Construction of Mount Rushmore

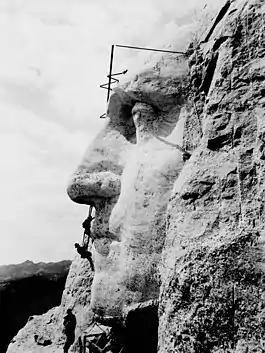
Construction on the George Washington portrait at Mount Rushmore, c. 1932

The construction of Mount Rushmore National Memorial began on October 4, 1927, and took 14 years to complete. The sculptor of the memorial was Gutzon Borglum, the son of Danish immigrants. He chose the two most famous presidents, George Washington and Abraham Lincoln, and chose Thomas Jefferson because of the 1803 Louisiana Purchase (which included the land that became South Dakota). Theodore Roosevelt was suggested by United States president Calvin Coolidge. Borglum's original design was intended to go down to their waists, but aside from the Washington sculpture time constraints and funding only provided for their heads.